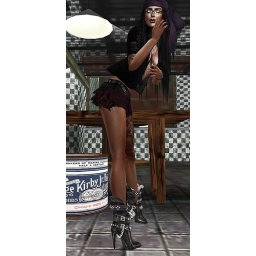
rambo girl in sdarl rose biker